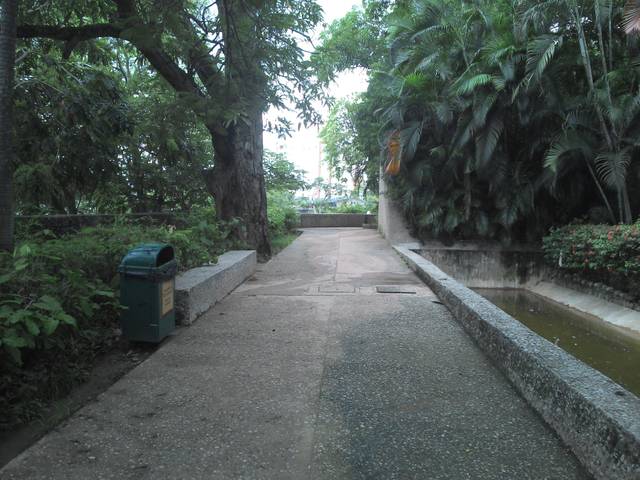
Region: Mexico
Coordinates: 18.001, -92.934